Inwood Hill Park

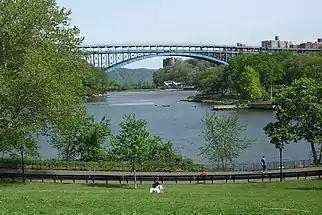
Looking at the Henry Hudson Bridge from the park along Spuyten Duyvil Creek

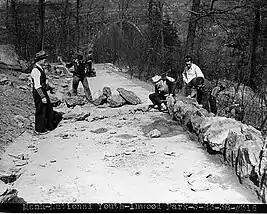
WPA workers constructing a paved pathway in Inwood Hill Park (1938)

Inwood Hill Park has a human history that goes back to the pre-Columbian era. Through the 17th century, the Wecquaesgeek, a Munsee-speaking band of Wappinger people, inhabited the area. There is evidence of a main encampment along the eastern edge of the park, known as the village of Shorakapok. The Wecquaesgeek relied on both the Hudson and Harlem Rivers as sources for food. Artifacts and the remains of old campfires were found in Inwood's rock shelters, suggesting their use for shelter and temporary living quarters.